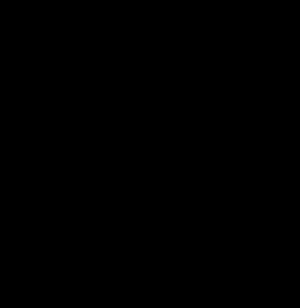
Bromeret flammehæmmer
Hexabromcyklododekan
En bromeret flammehæmmer er en organisk kemisk forbindelse, en kulbrinte, ofte en diphenylether, substitueret med bromatomer.